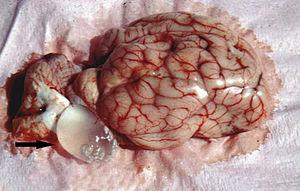
Le ténia multiceps, parasite de l'intestin grêle du chien et d'autres canidés, a une larve, le cénure, qui se développe dans l'encéphale du mouton, entraînant une des formes de tournis, et, exceptionnellement dans celui de l'humain déterminant alors la cénurose cérébrale.